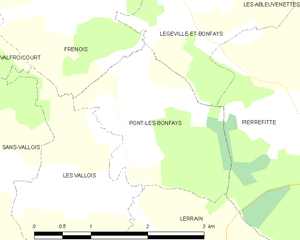
Carte des communes françaises Pont-lès-Bonfays